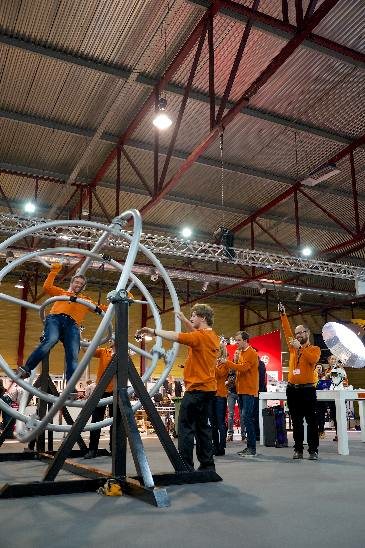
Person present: Yes